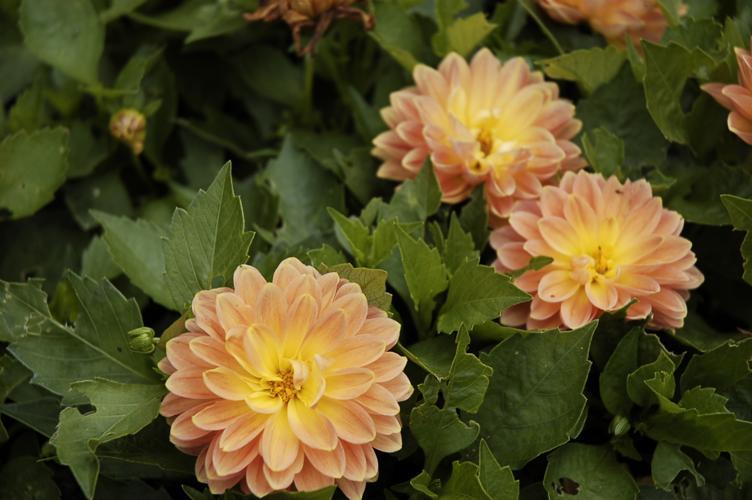
Label: pink-yellow dahlia?